Eunicidae

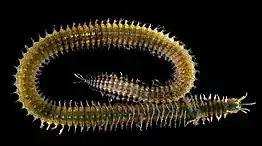
A close up of "Eunice" "sp."

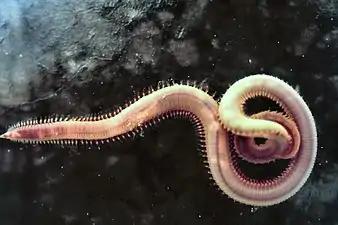
A close up of a bloodworm, popular fishing bait

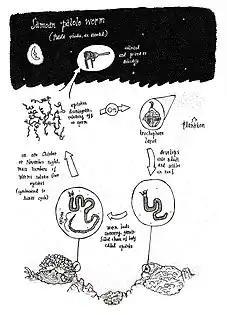
Palola worm epitoky cycle in Samoa

"Marphysa sanguinea," or known locally in Italy as “Murrido”, “Murone”, “Bacone” and “Verme sanguigno” is the most valuable bait of all Polychaete species collected in Italy. This species is also cultivated in US and South Korea and is typically commercially harvested once at its optimal length of 20–30 cm. "Marphysa sanguinea" can reach up to 50 cm long and is collected by excavating in deep sediment. For example, in the Venice lagoon, fisherman dig below the sediment layers colonised by the nereidids and sieve organic material through coarse screens. This process is also common in Italian coastal areas with intertidal and shallow littoral muddy bottoms. "Eunice aphroditois", another sizeable (up to 1 metre in length) species of Eunicidae, is harvested by scuba divers along the Italian Apulia coasts. This species is collected at soft bottom ocean floors at a depth of 10 metres using specialised harvesting instruments that fit into U-shaped parchment tubes where the worm lives. This species of Eunicidae is suitable bait for fish of the Sparidae family and is used in commercial hook and line practice. Species within the Eunicidae family are also caught by recreational and commercial fisherman in estuaries along the West coast of Portugal and in Arcahon Bay in France. "Marphysa" are propagated and harvested in Australian estuary communities located along the coast of New South Wales and Queensland. Collecting of "Marphysa moribidii" as bait occurs along the West coast of Peninsular Malaysia, "Marphysa elityeni" are caught in subsistence fisheries in Africa and "Eunice sebastiani" have been reported as being harvested for bait in Brazil. Eunicids are also used as supplementary feed for aquaculture. For example, mudworms are a part of the black tiger prawn diet in some Thailand hatcheries.